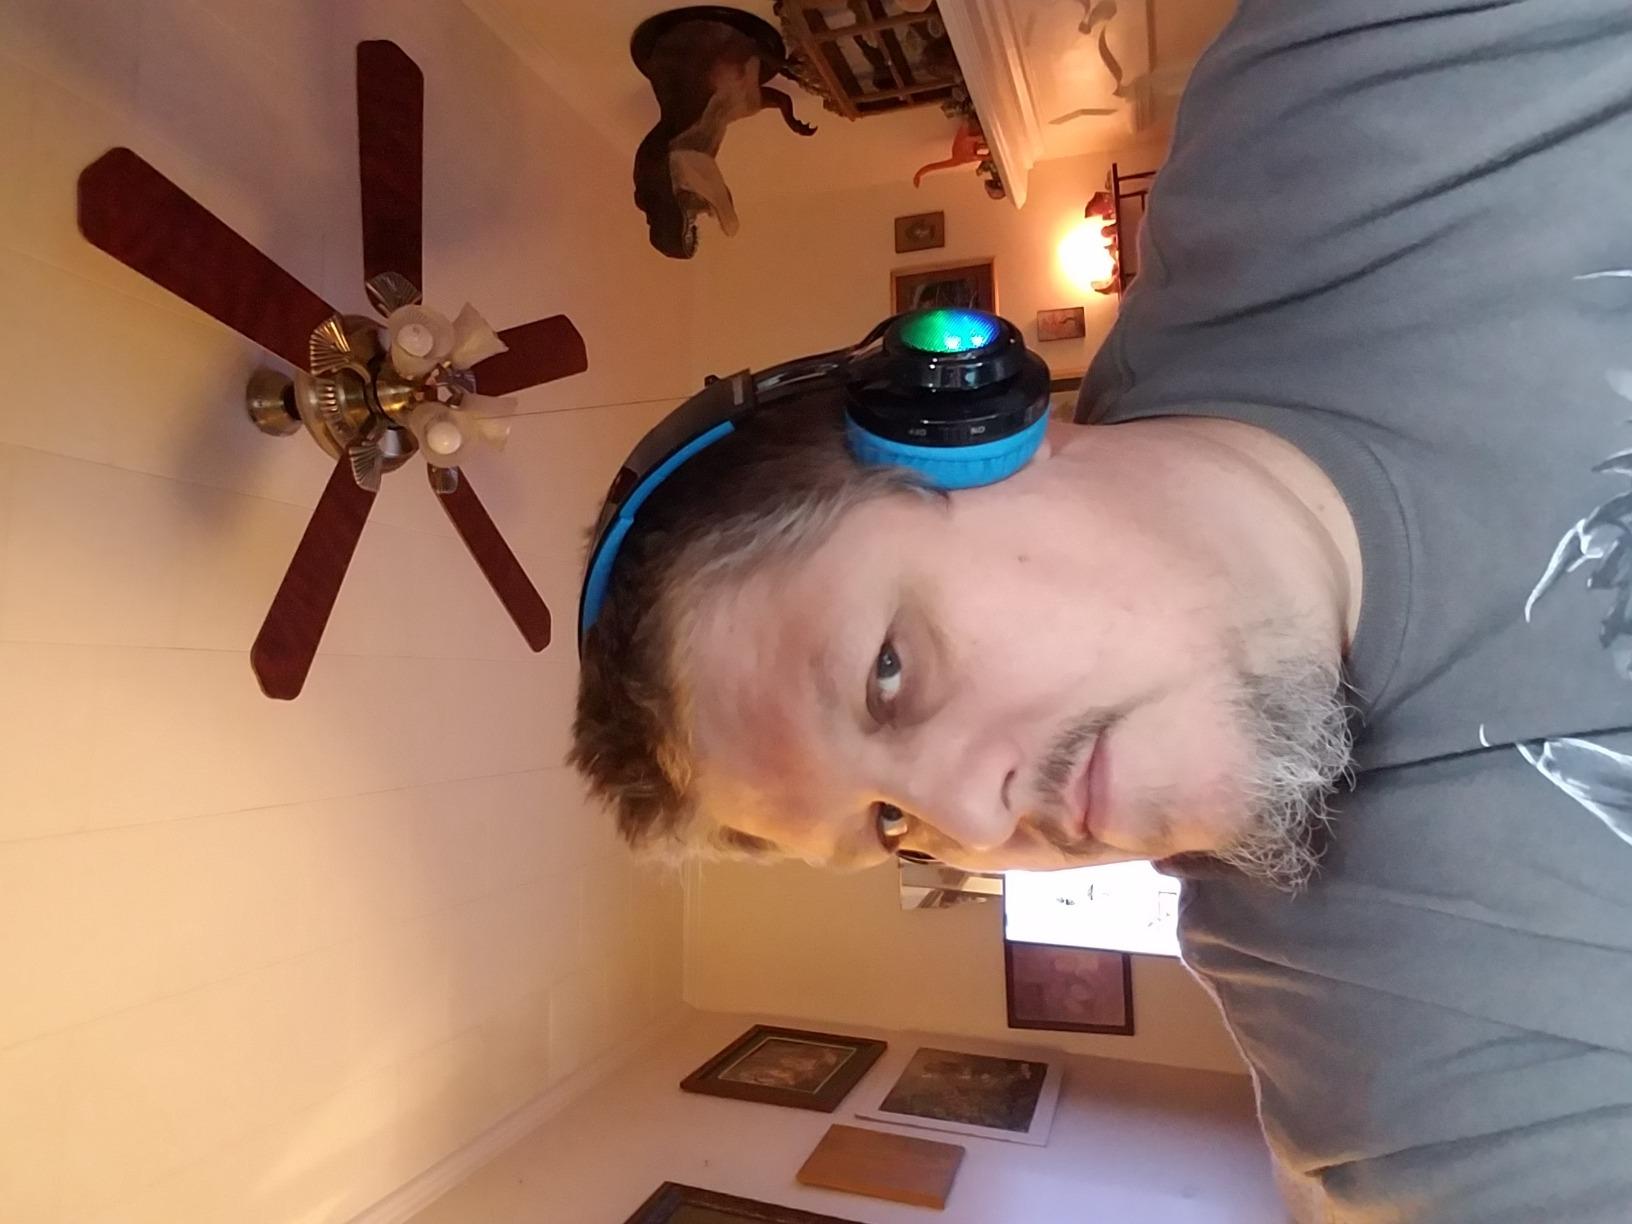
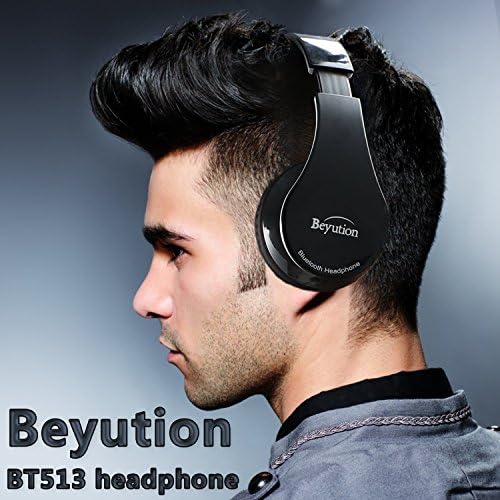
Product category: headphones
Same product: no